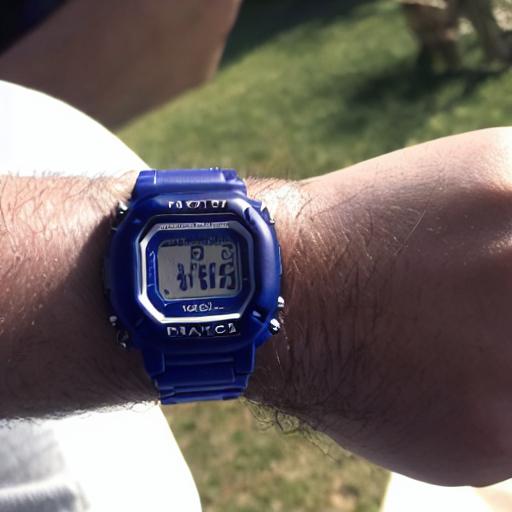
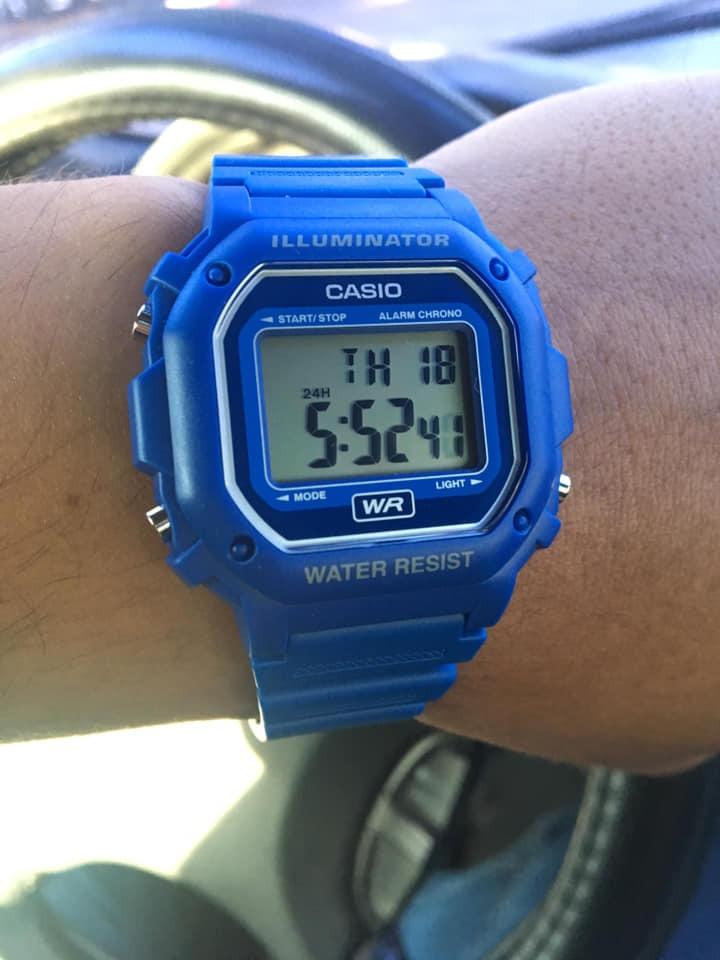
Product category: accessories_watch
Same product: no